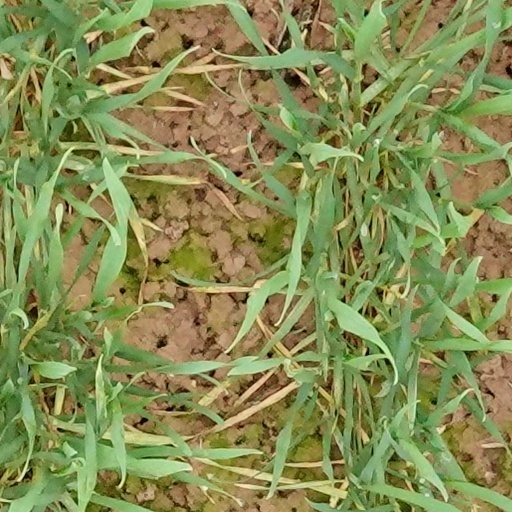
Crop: wheat